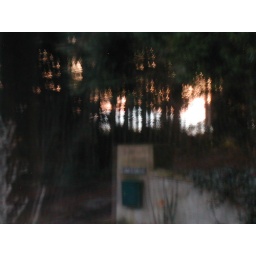
Wintry sun &amp;amp; sky over bay, forest &amp;amp; mountains, seen through A&amp;amp;J's drive (experimental shots)